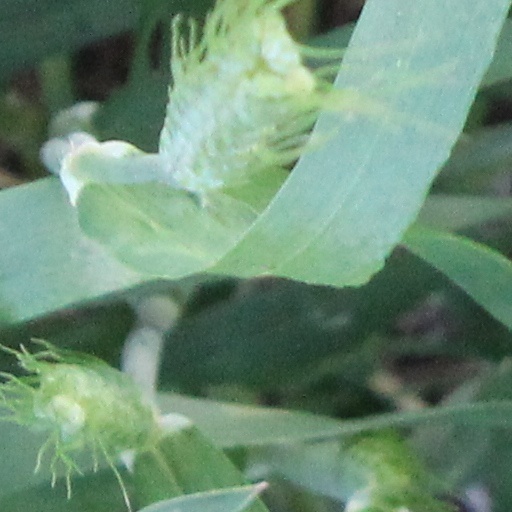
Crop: wheat